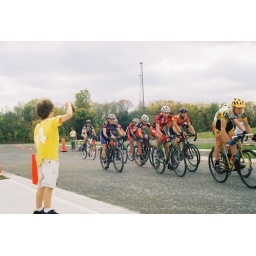
Boss cross in Platte City. Joe working the cow bell